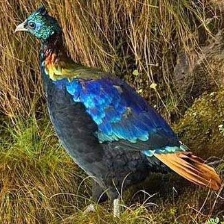
Species: HIMALAYAN MONAL
Scientific name: LOPHOPHORUS IMPEJANUS